Mexico–Panama relations

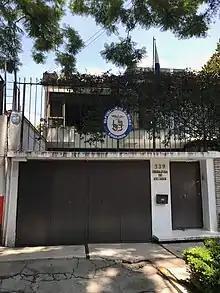
Embassy of Panama in Mexico City

In April 2014, both nations signed a free trade agreement. In 2023, two-way trade between both nations amounted to US$1.9 billion. Mexico's main exports to Panama include: household electronics, steel, copper alloys and construction parts, motor vehicles, alcohol and petroleum oil. Panama's main exports to Mexico include: palm oil, chemical based products, machinery parts, fish and meat, and essential oils for the perfume industry. Mexican multinational companies such as América Móvil, Cemex, Grupo Bimbo and Gruma (among others) operate in Panama.